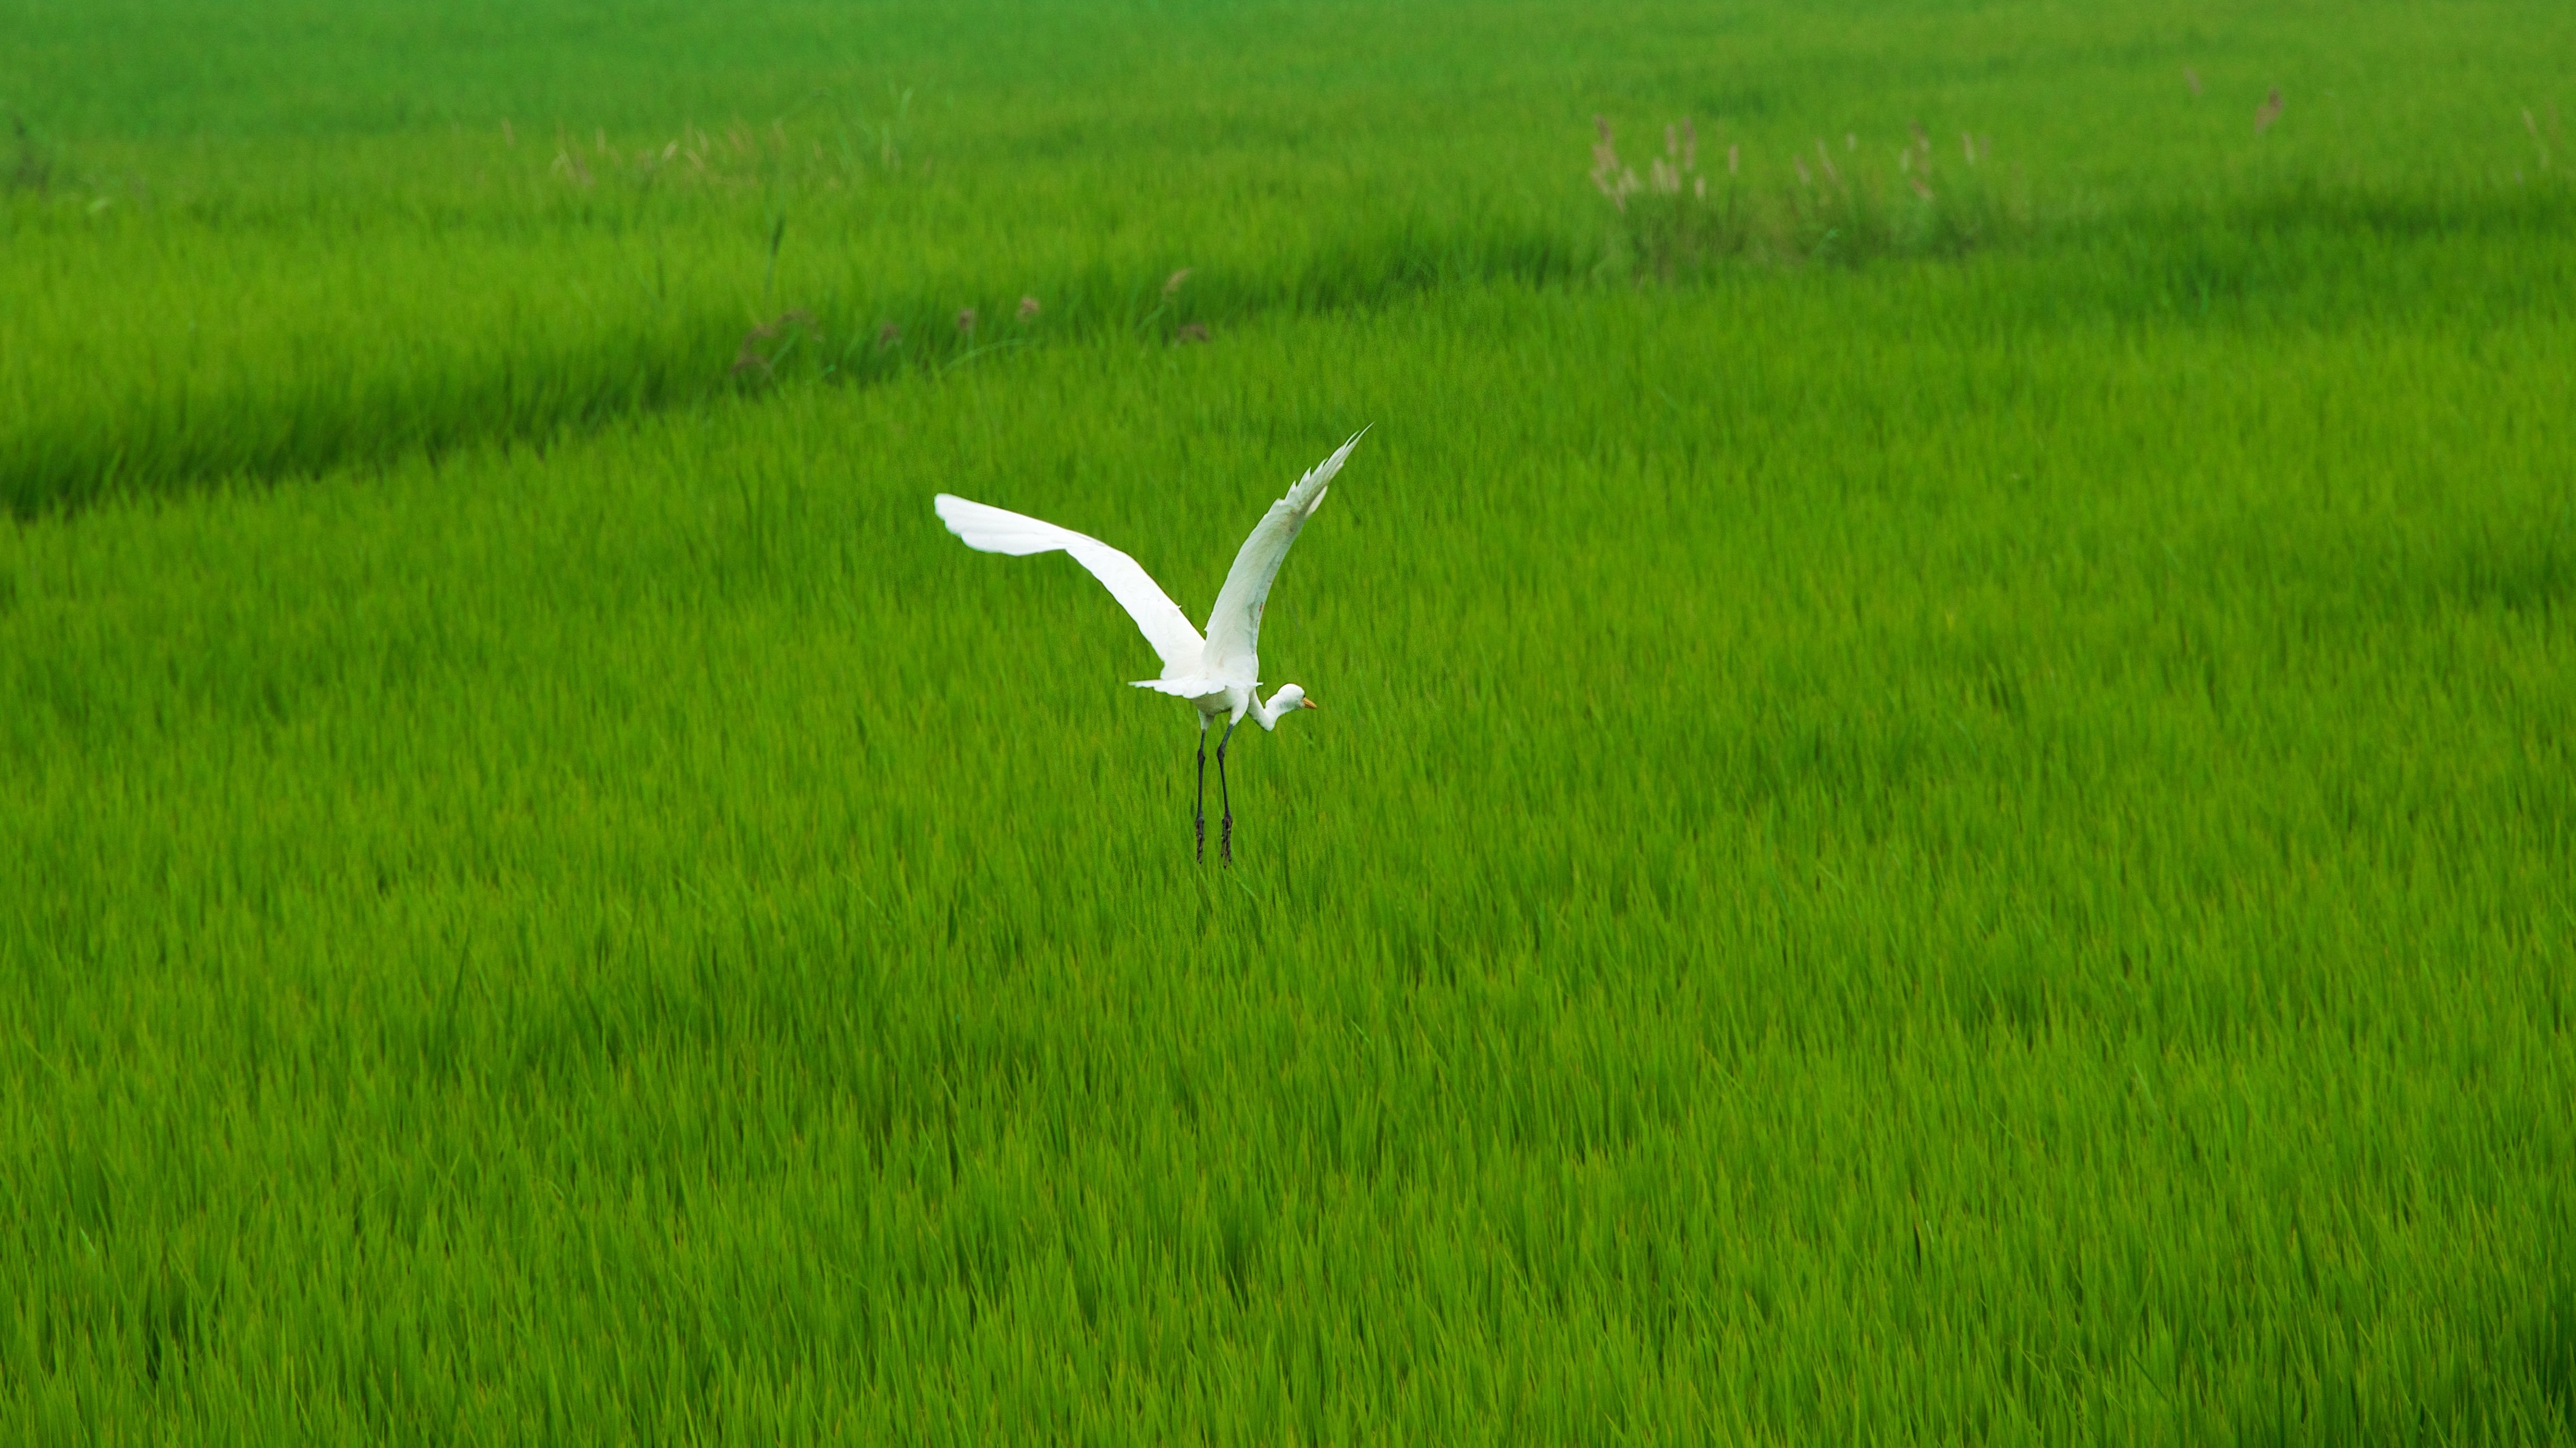
grass, marsh, field, lawn, meadow, prairie, green, crop, pasture, agriculture, plain, polder, grassland, wetland, habitat, rural area, paddy field, natural environment, geographical feature, grass family